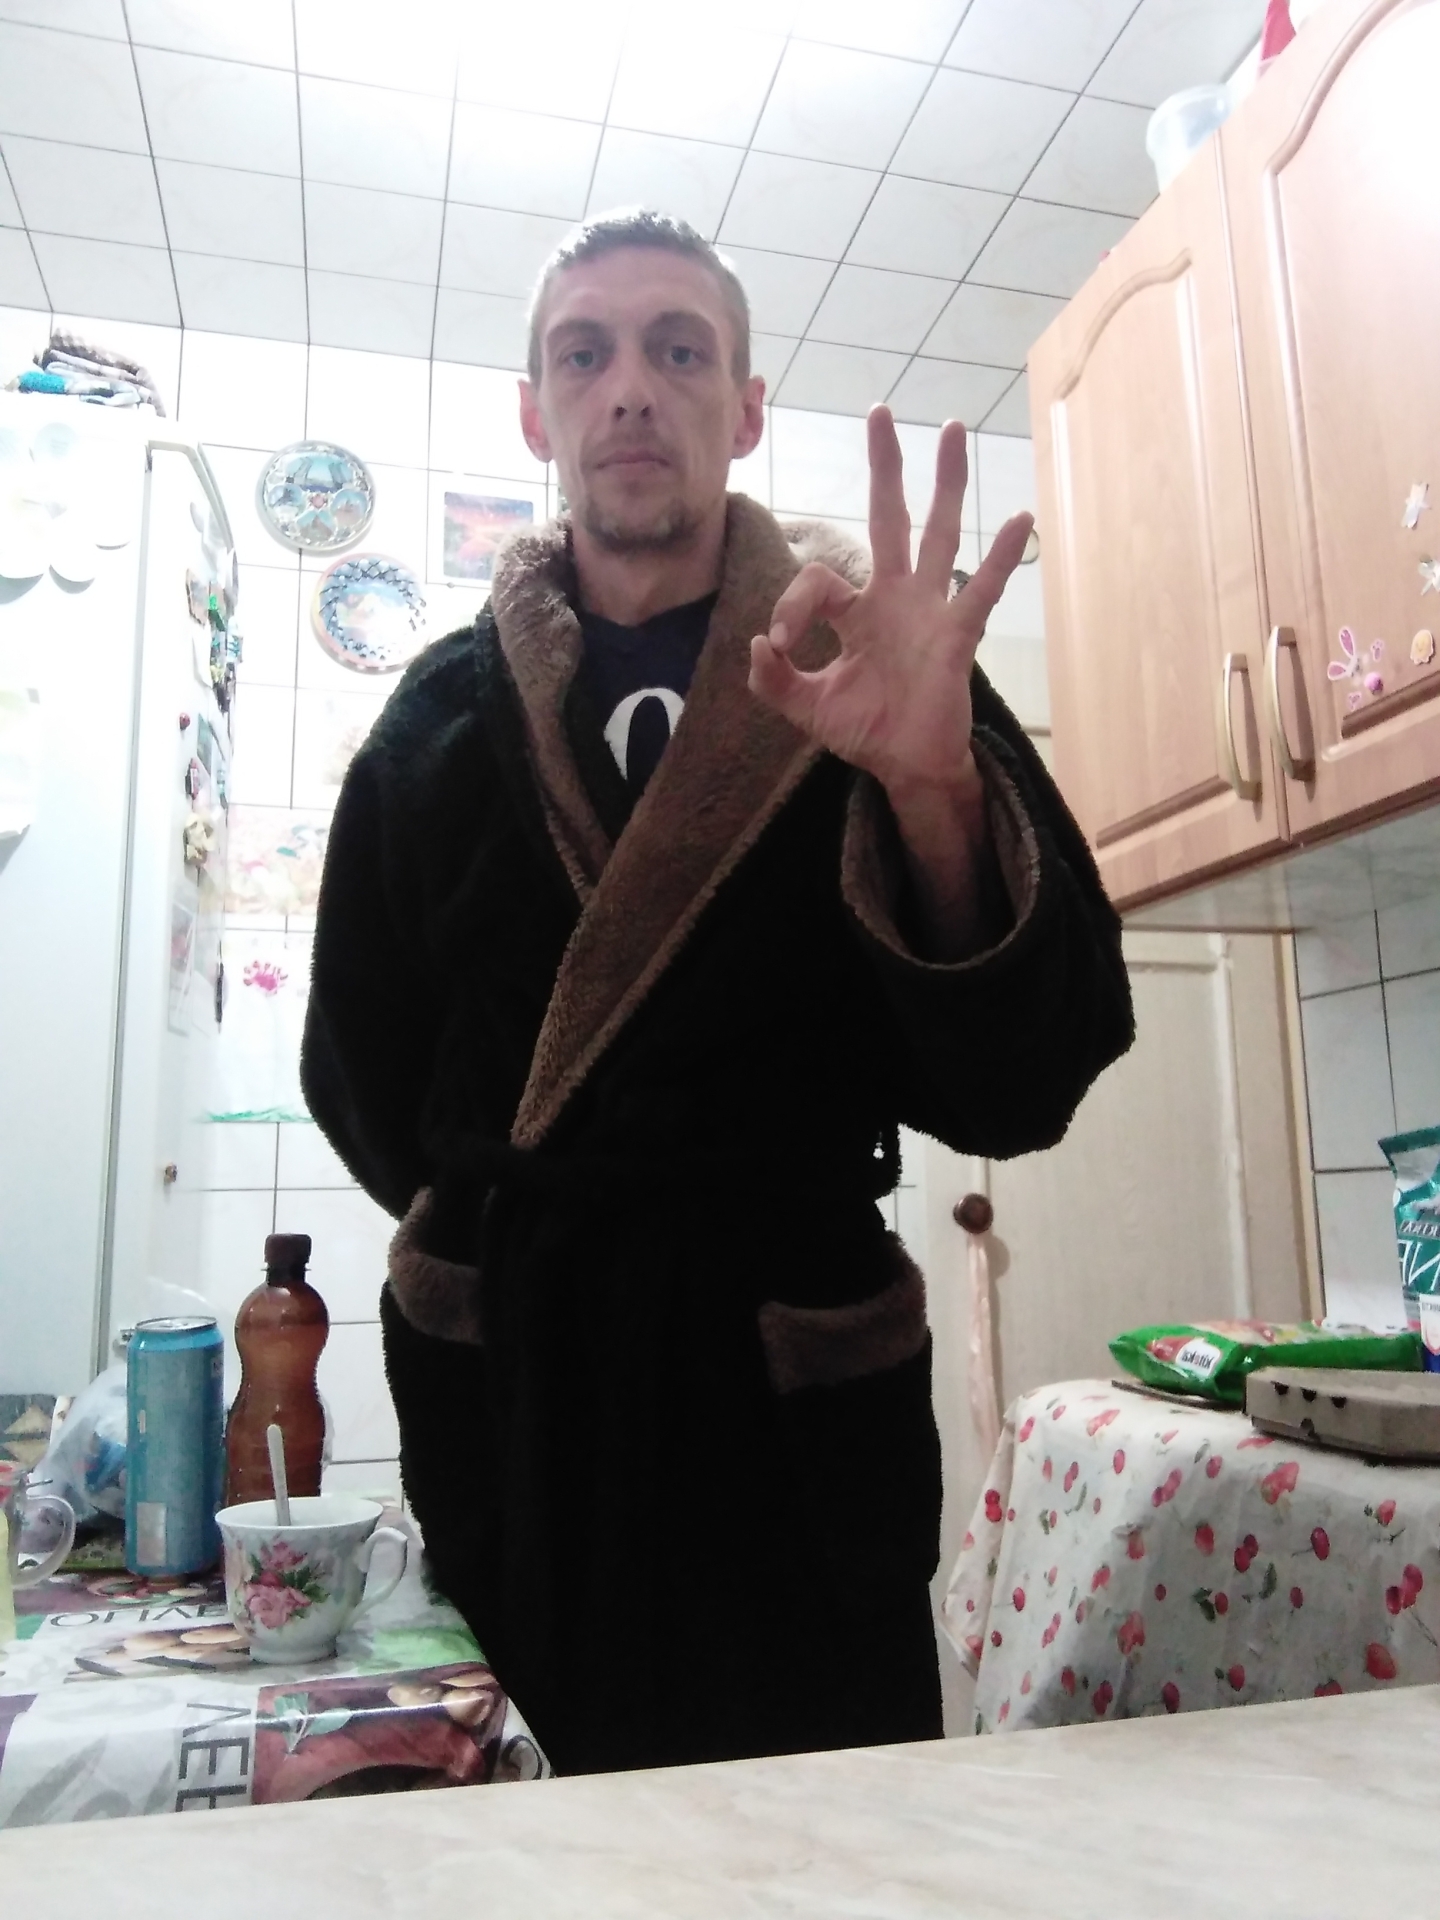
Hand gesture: ok